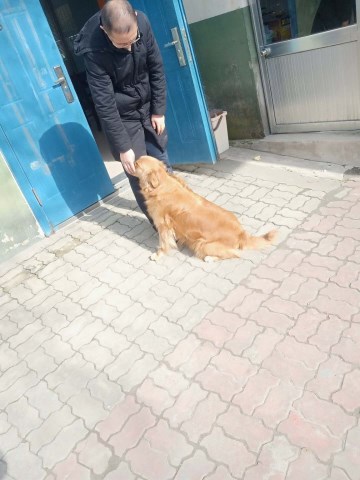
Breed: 5355-n000126-golden_retriever